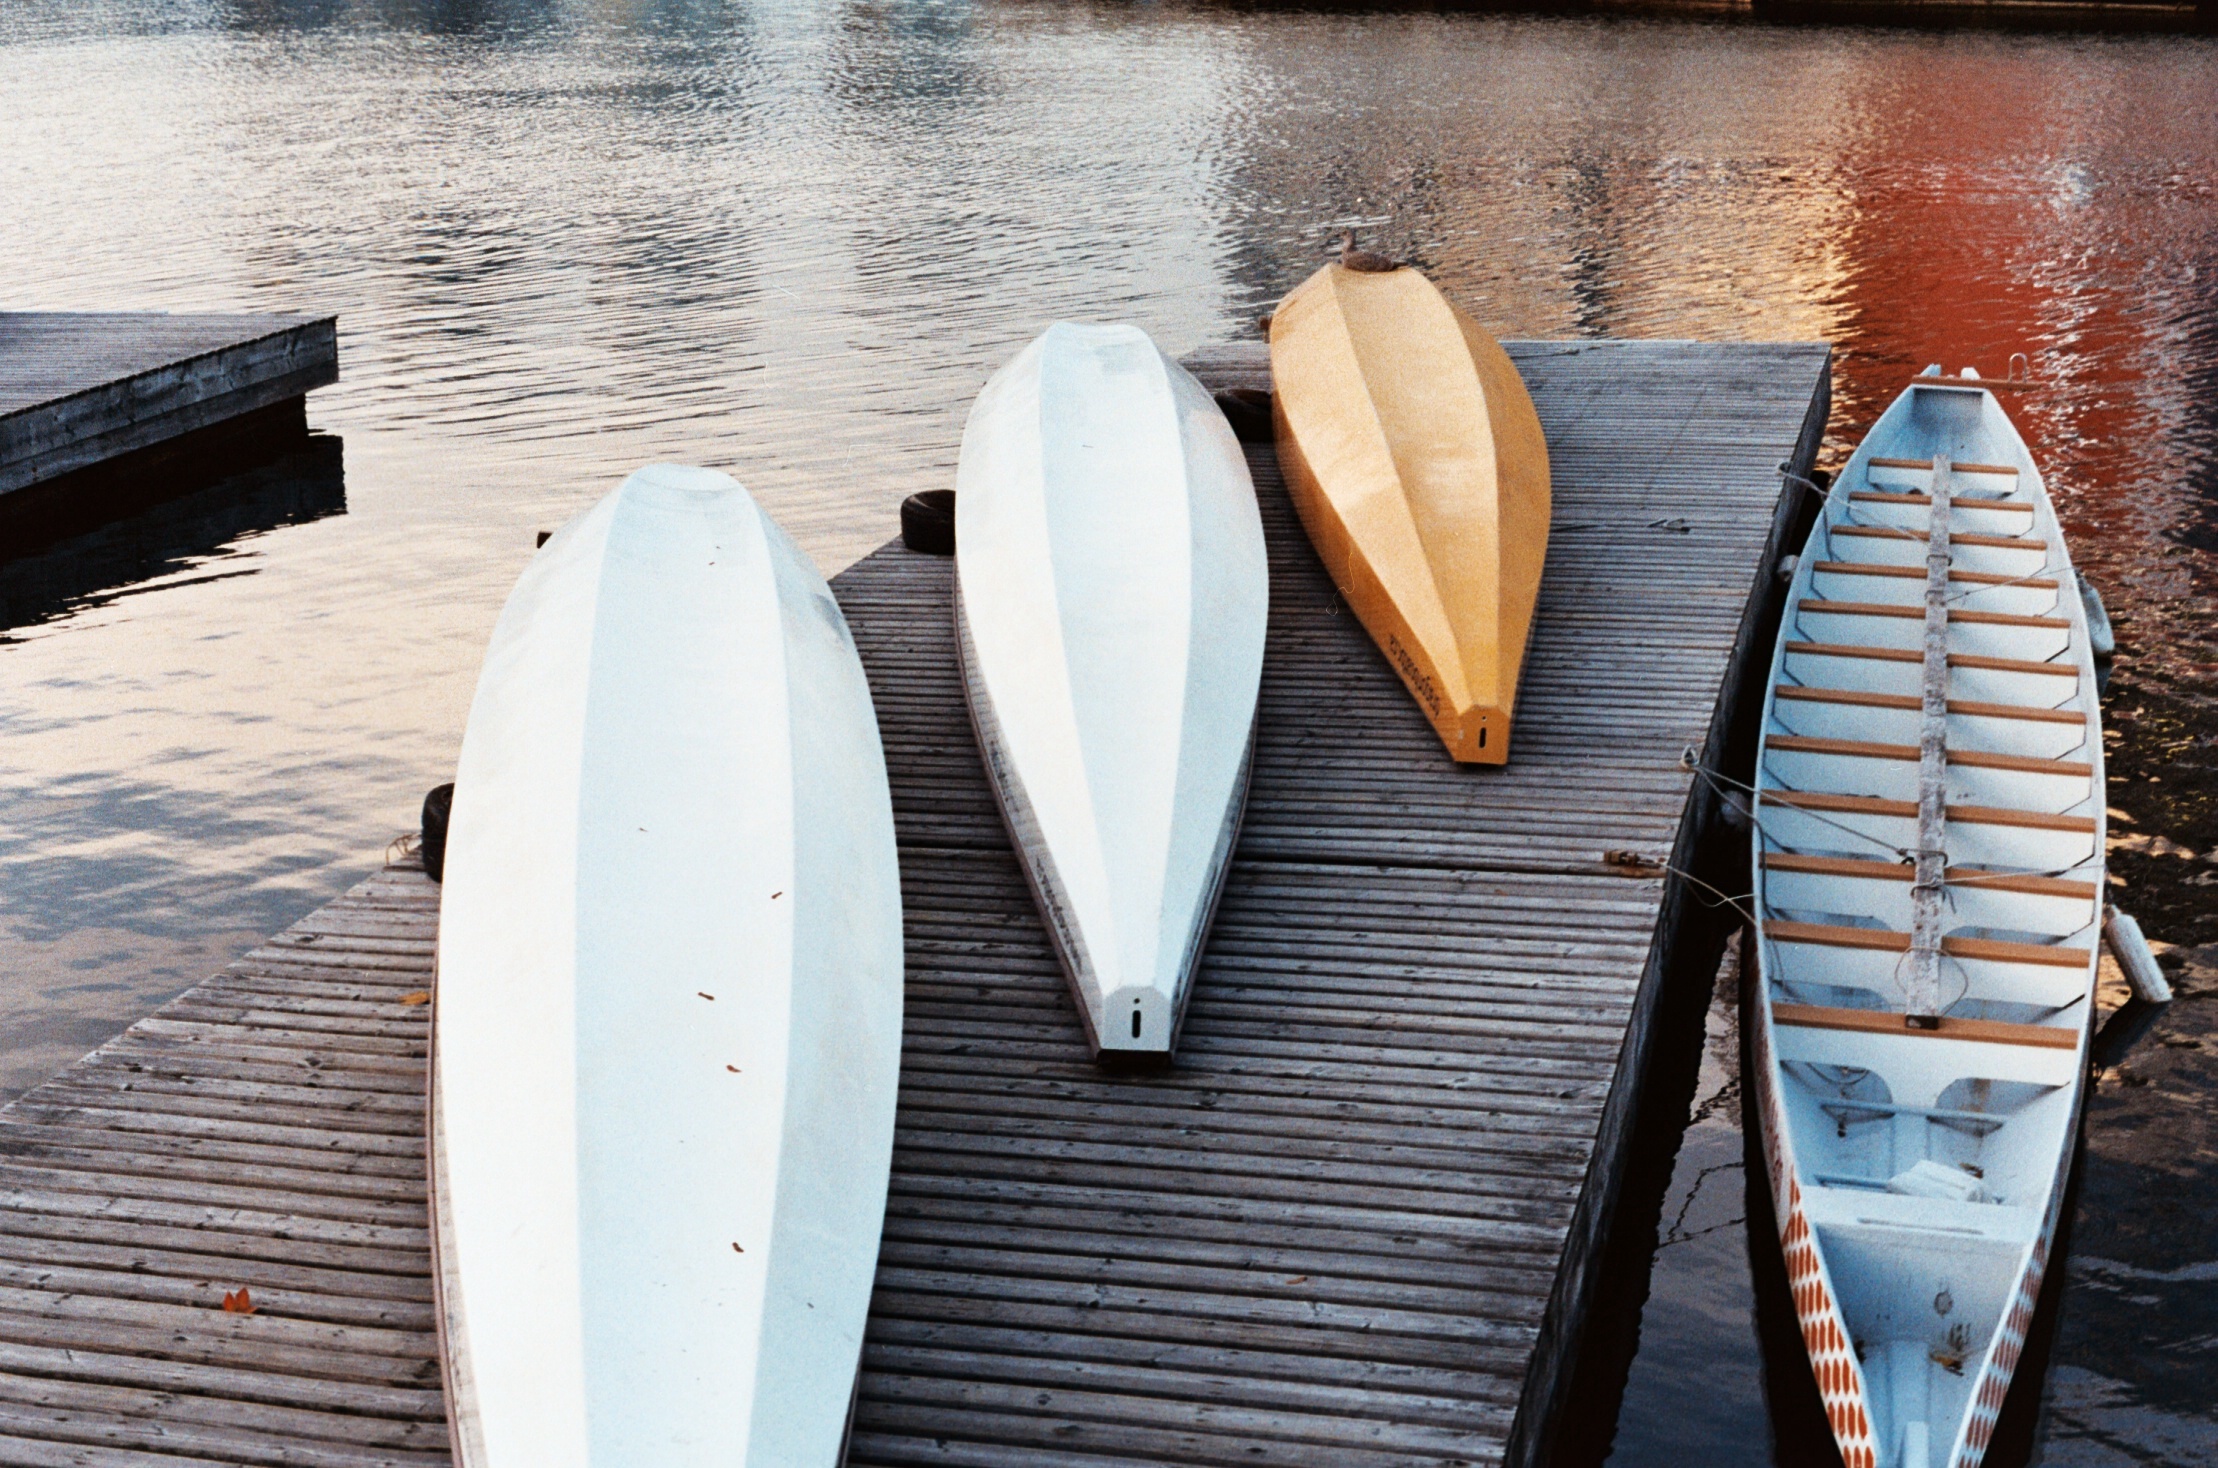
wing, wood, boat, film, oar, paddle, vehicle, surfboard, vancouver, blue, sports equipment, 35mm, boating, britishcolumbia, watercraft, 55mm, k1000, pentaxk1000, pentax55mmf2, lomography400, 400iso, asahipentax, pentax55, petaxprime, dinghy, surfing equipment and supplies, watercraft rowing, boats and boating equipment and supplies